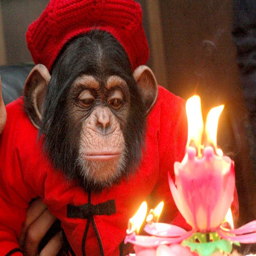
you people want me to eat this ?